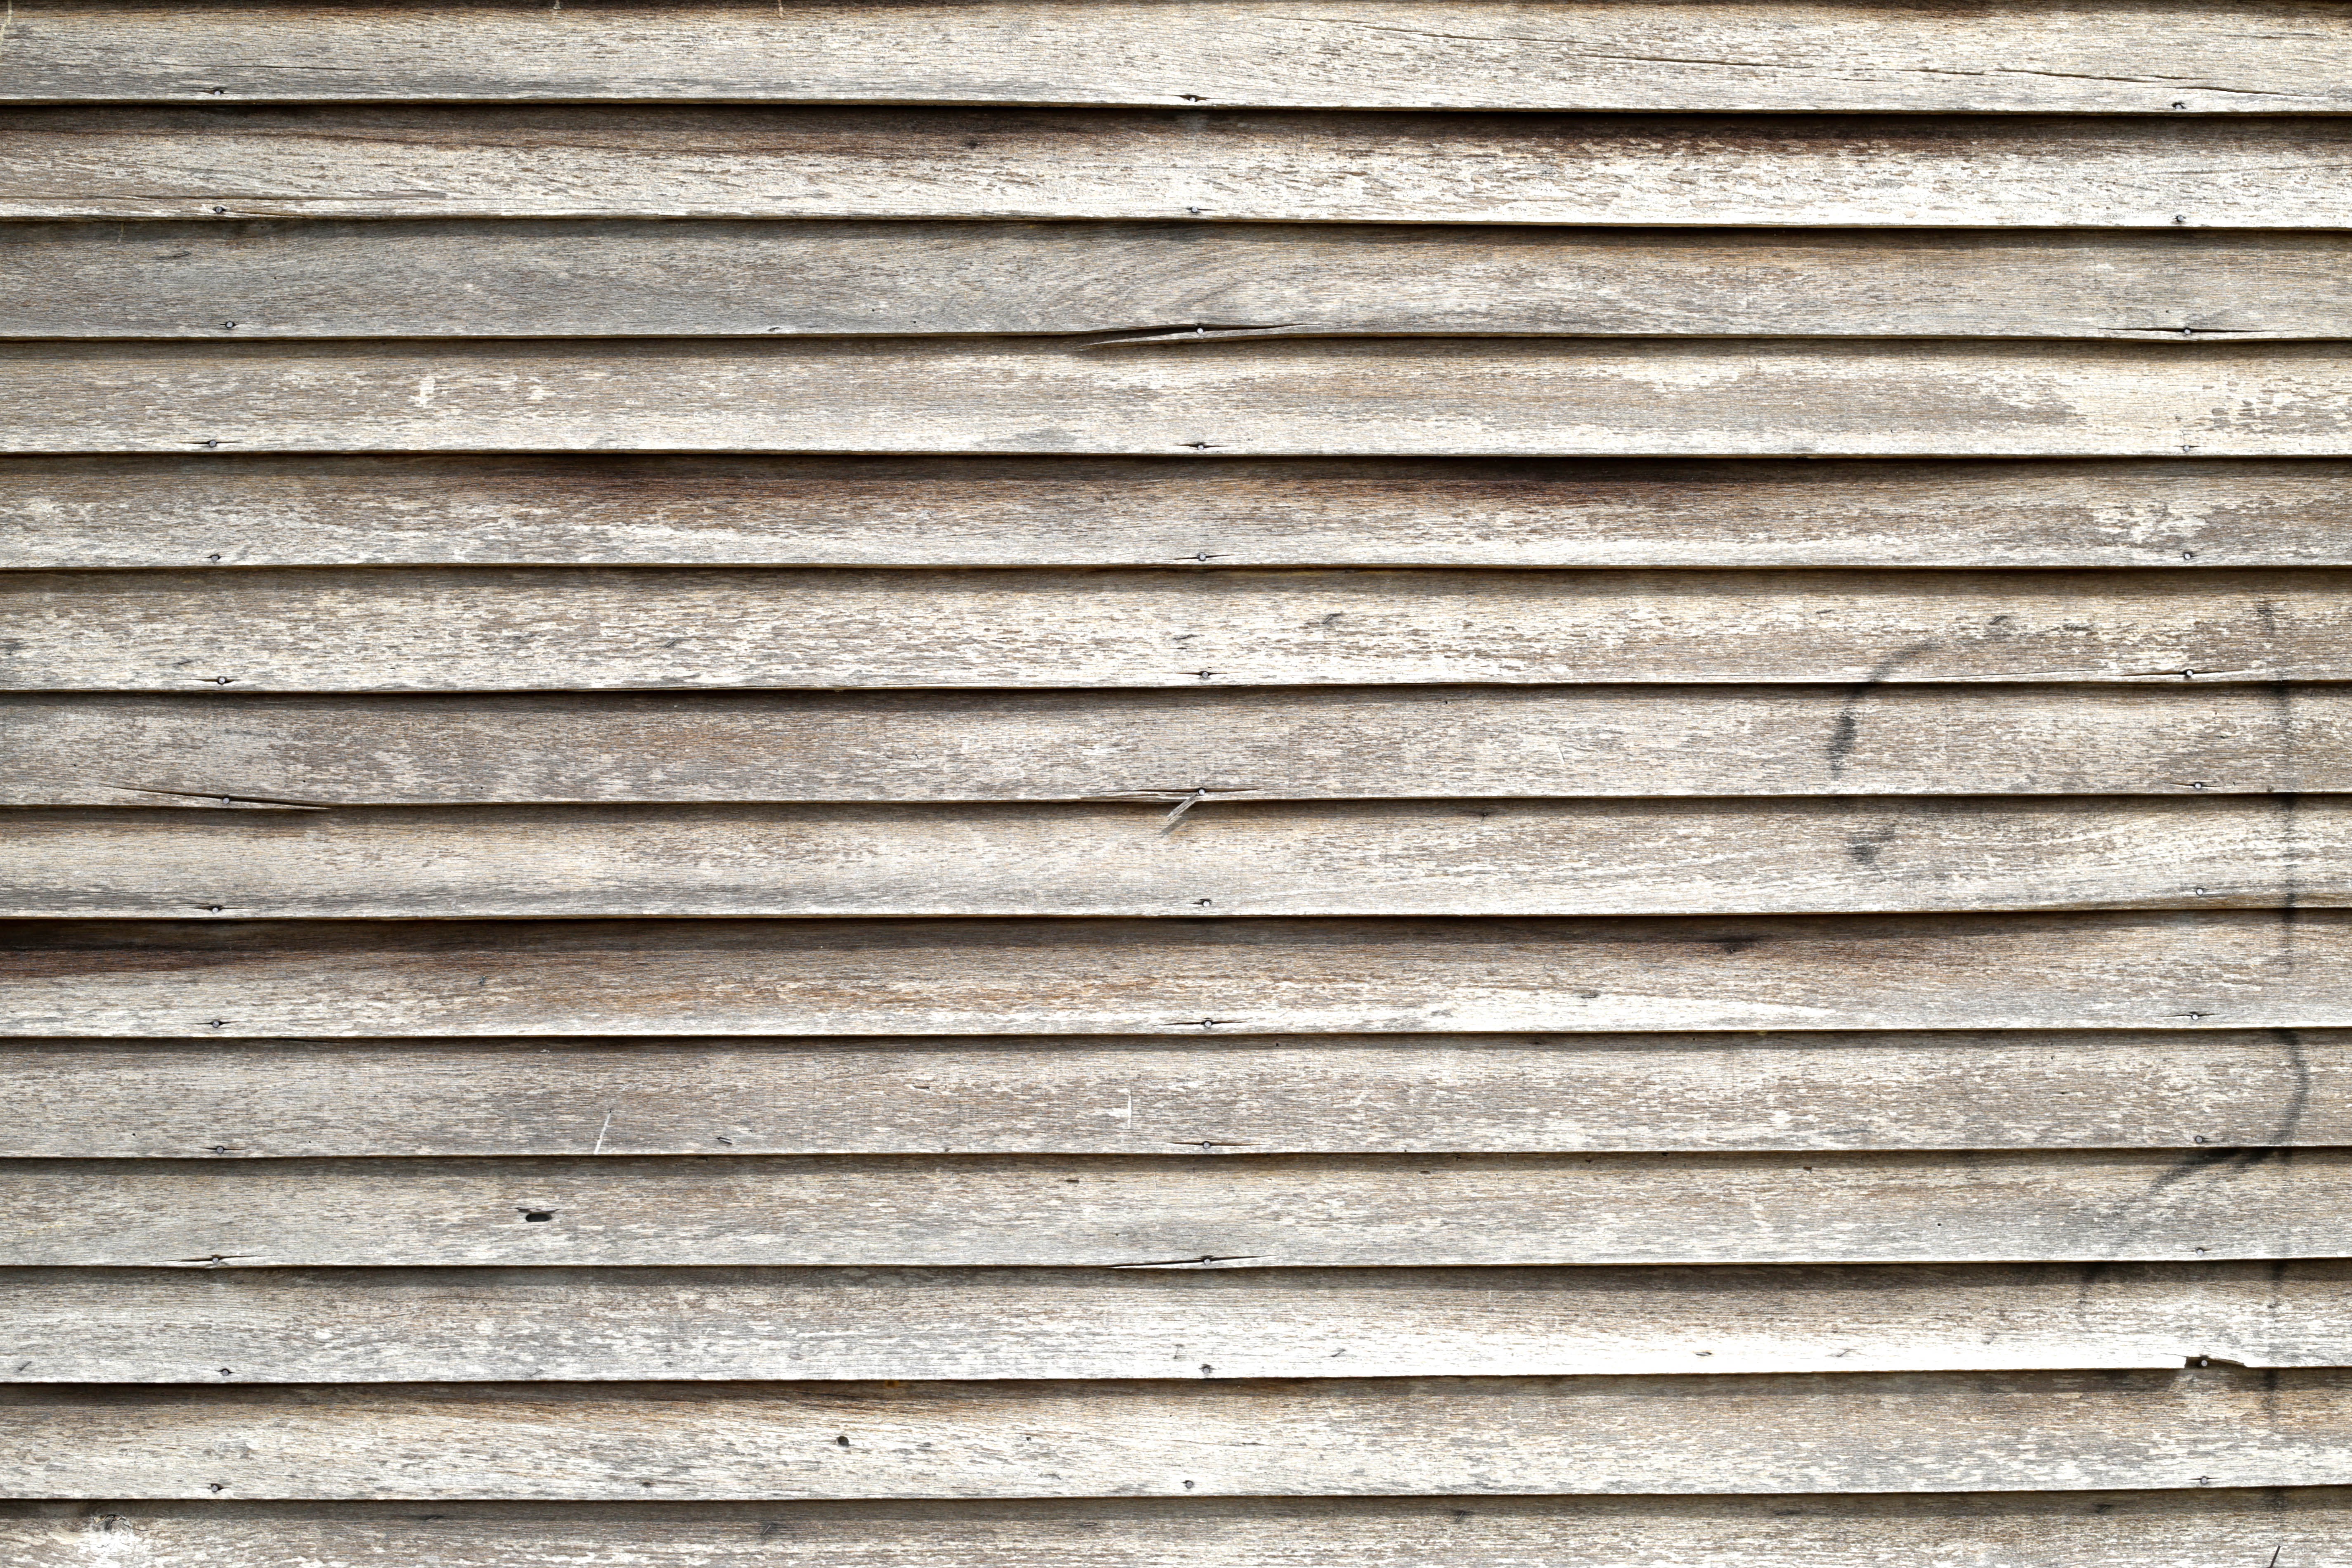
wood, texture, plank, floor, wall, line, metal, material, hardwood, siding, plywood, window covering, wood stain